Henry Crosby

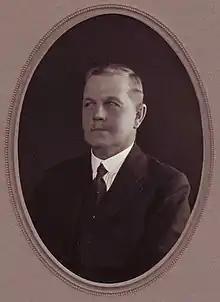

Henry Burgess Crosby (9 March 1870 – 24 June 1949) was an Australian politician who represented the South Australian House of Assembly multi-member seat of Barossa from 1917 to 1924, 1924 to 1930 and 1933 to 1938 for the Liberal Union, Liberal Federation and Liberal and Country League.